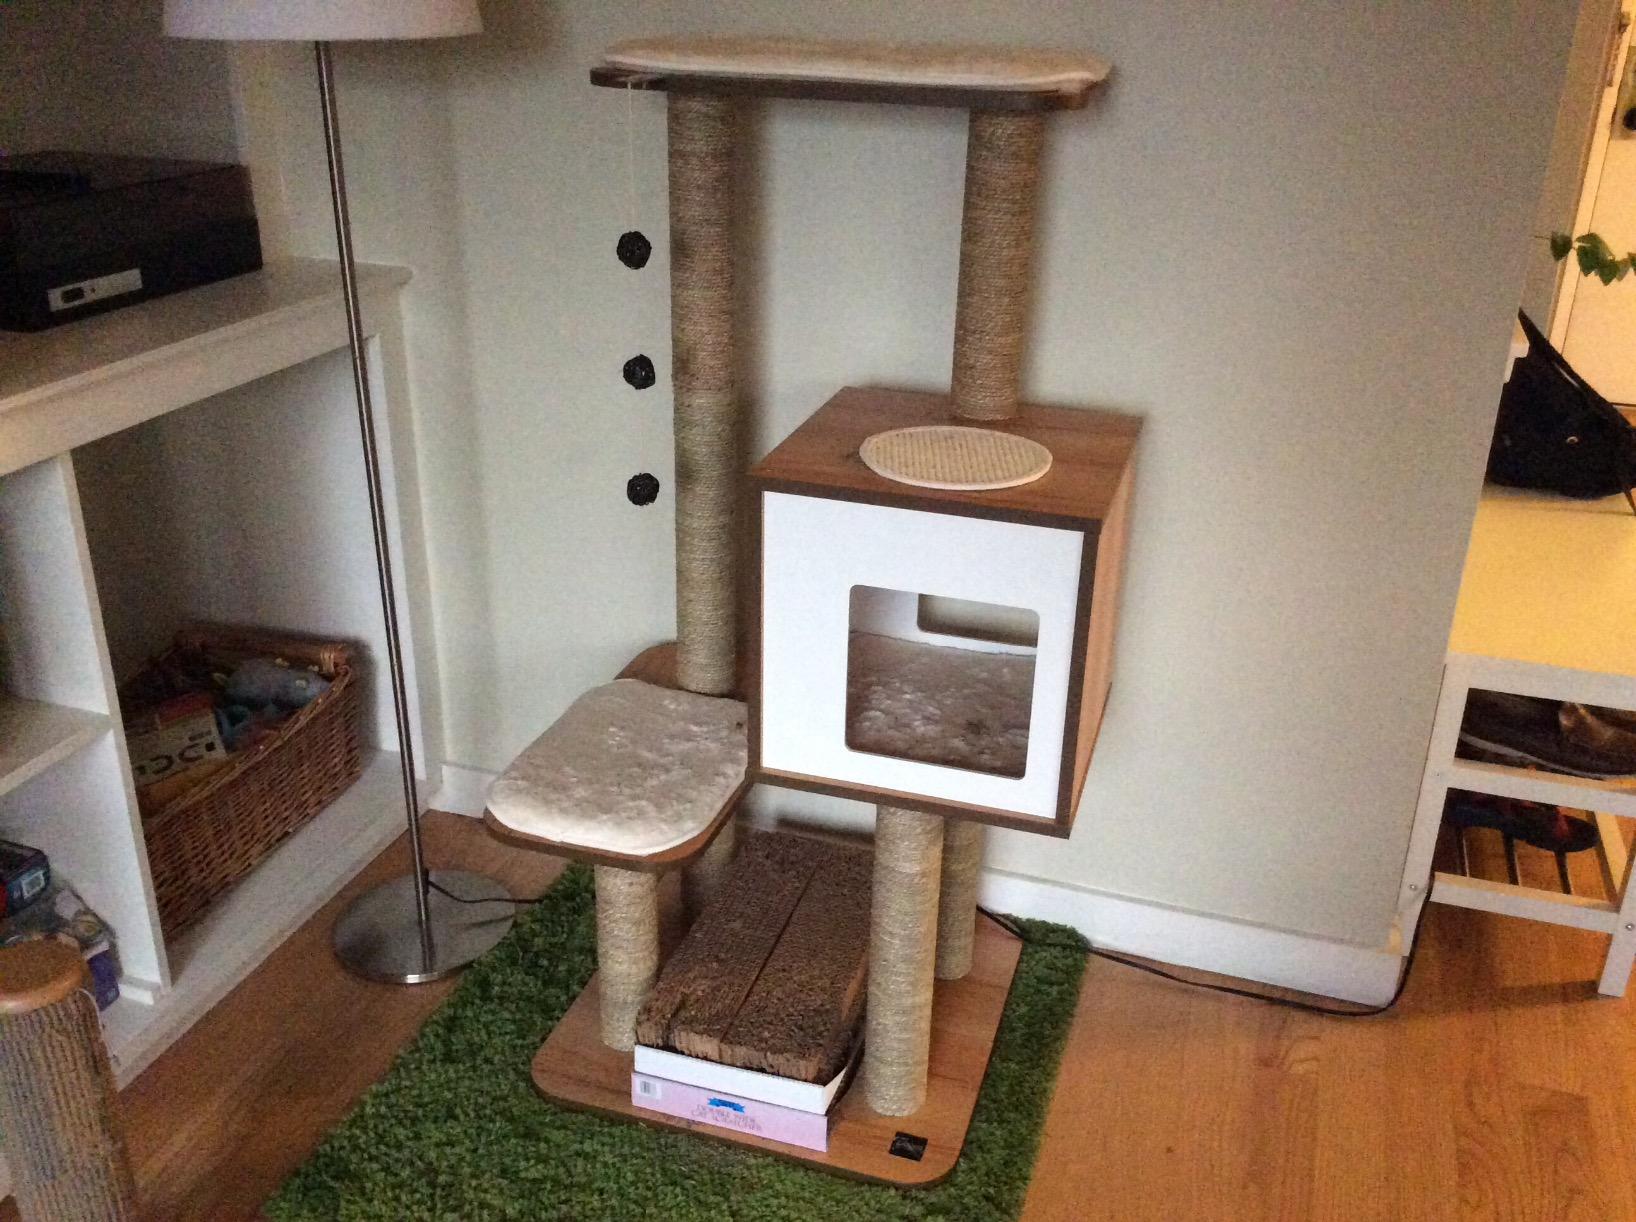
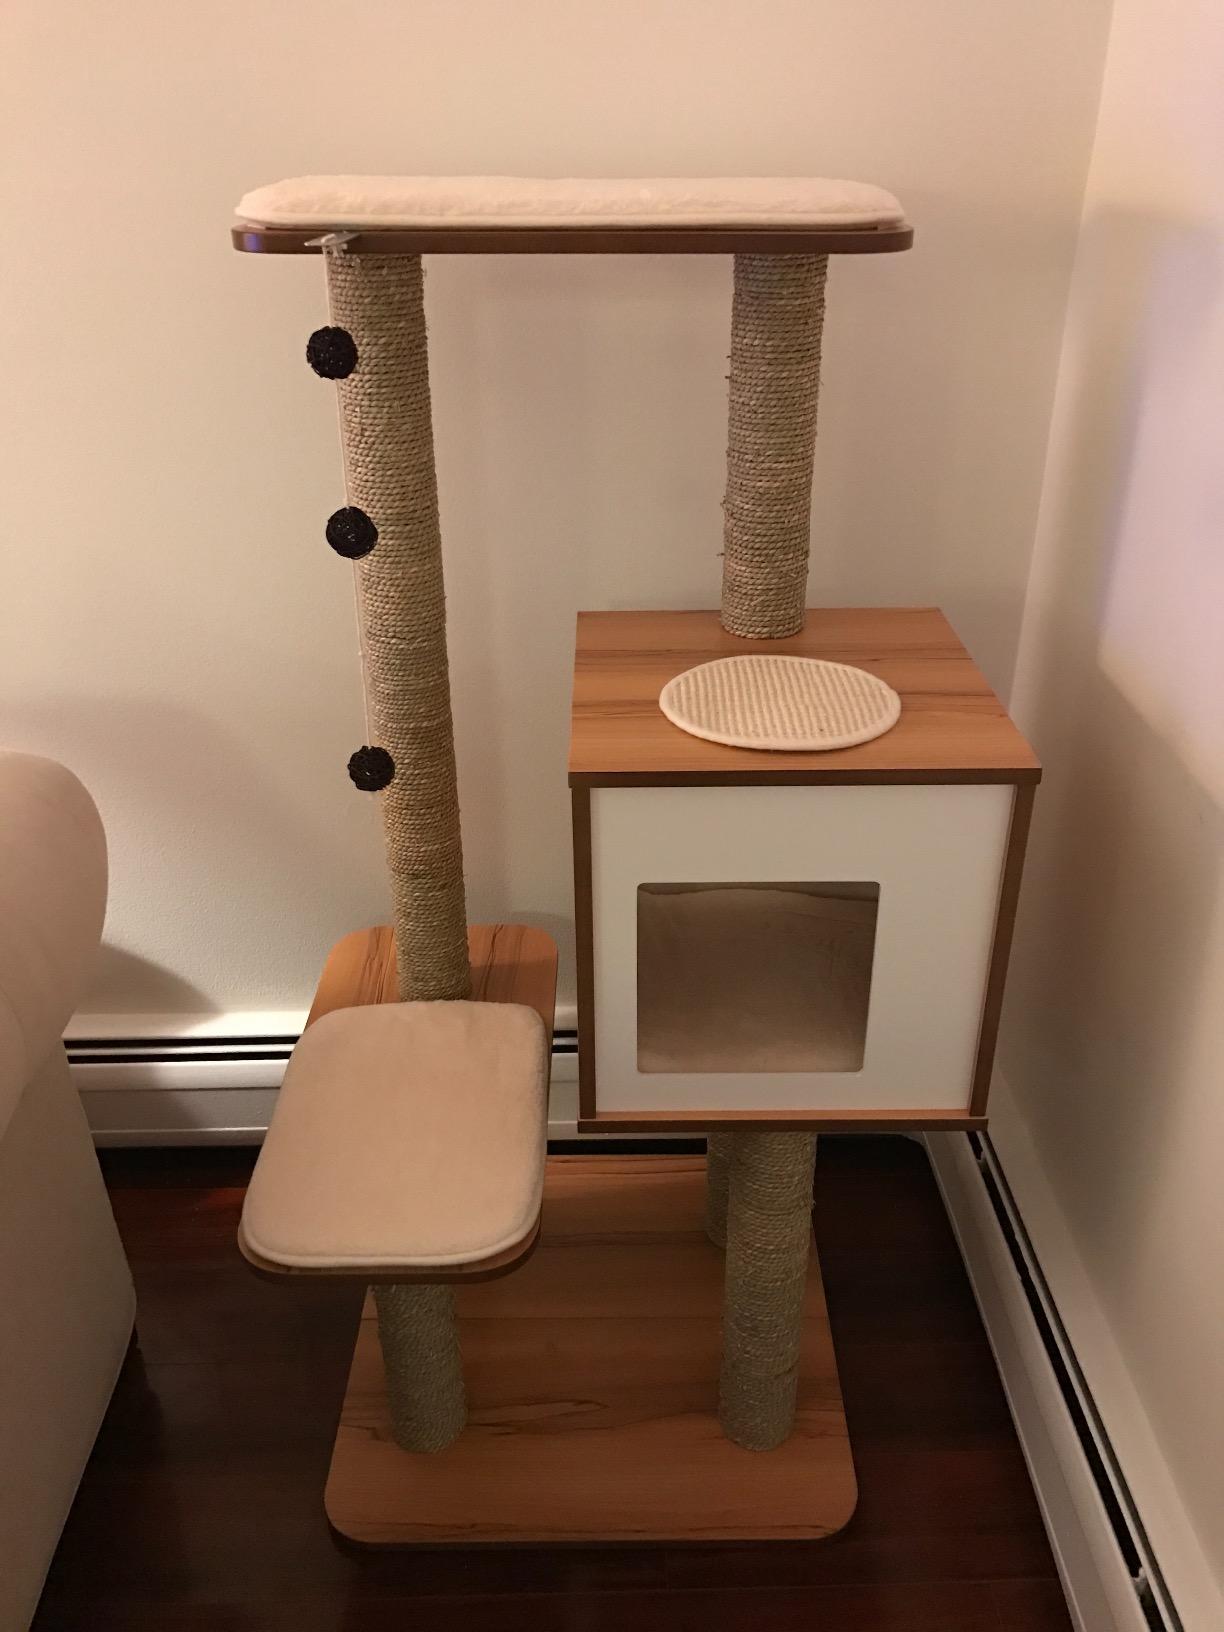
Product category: items_cat tree
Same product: yes